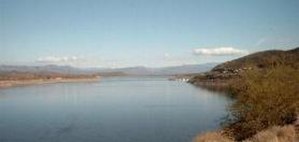
Roosevelt Lake
Roosevelt-søen
Roosevelt Lake er en sø i Gila County i delstaten Arizona, USA.